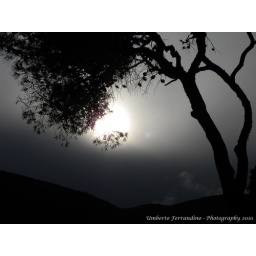
Sunlight, in black and white